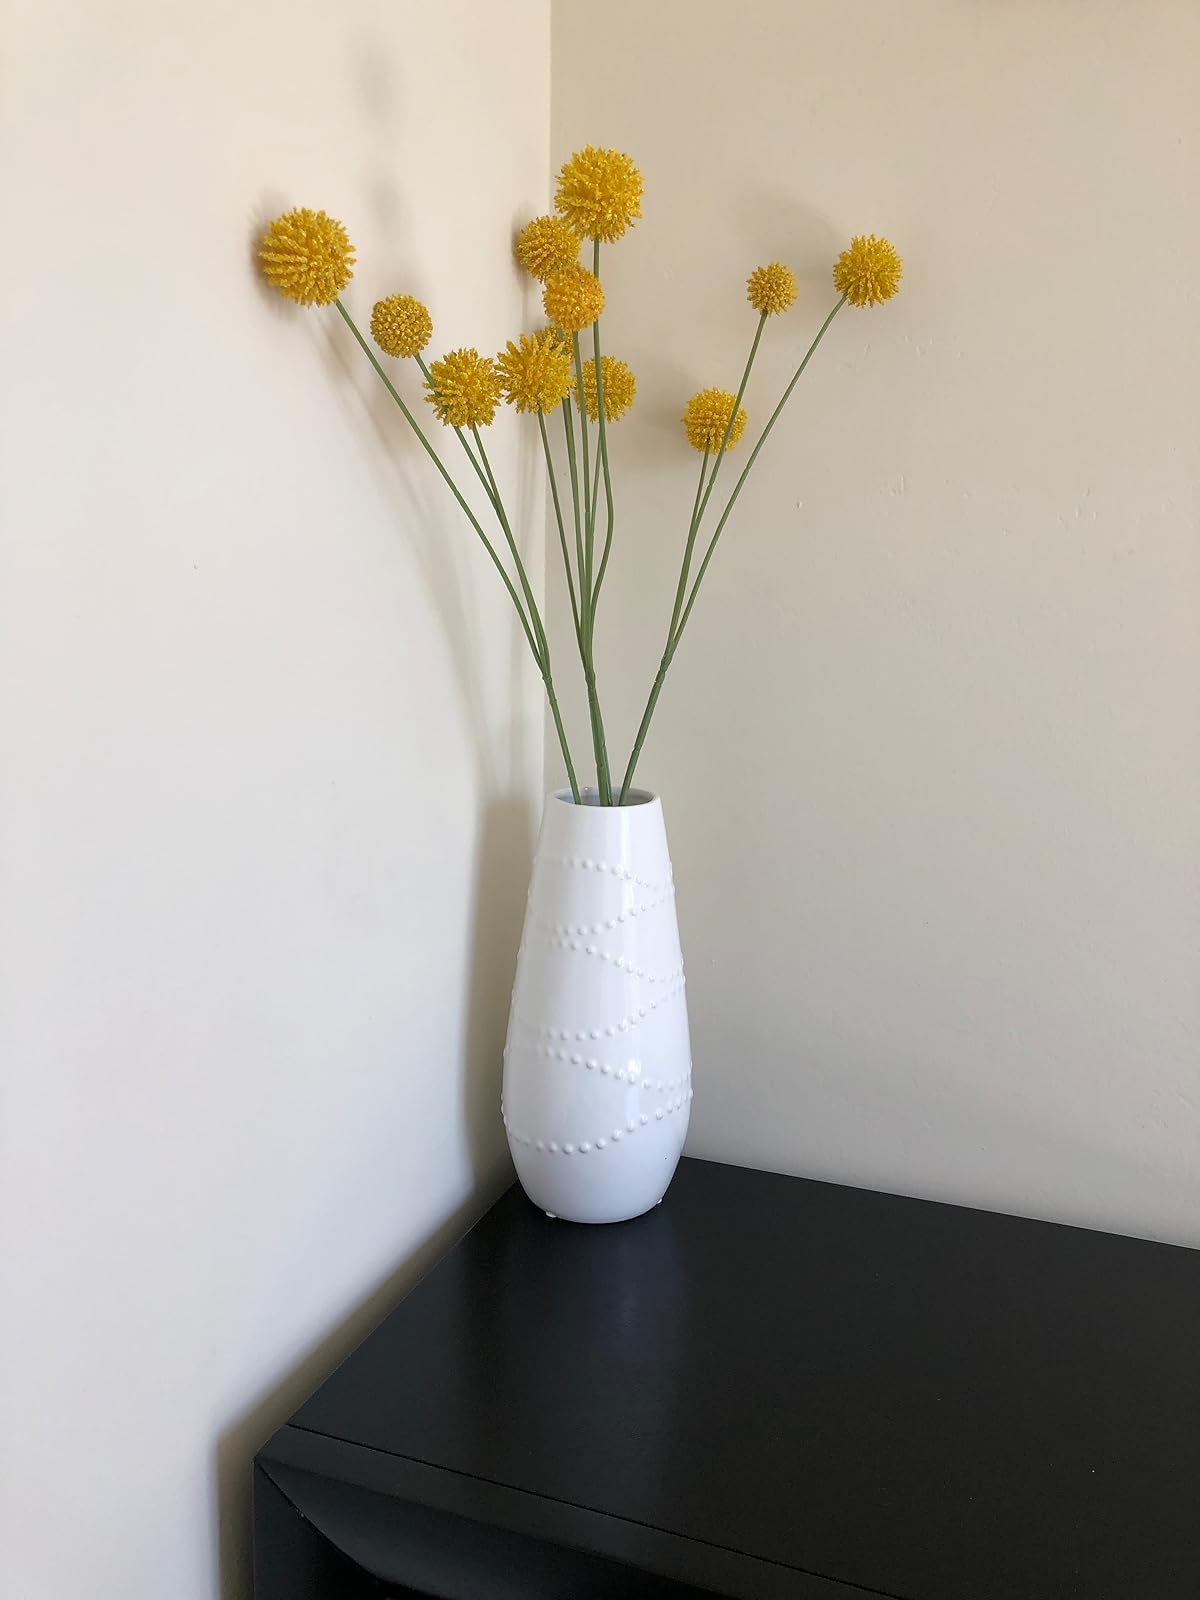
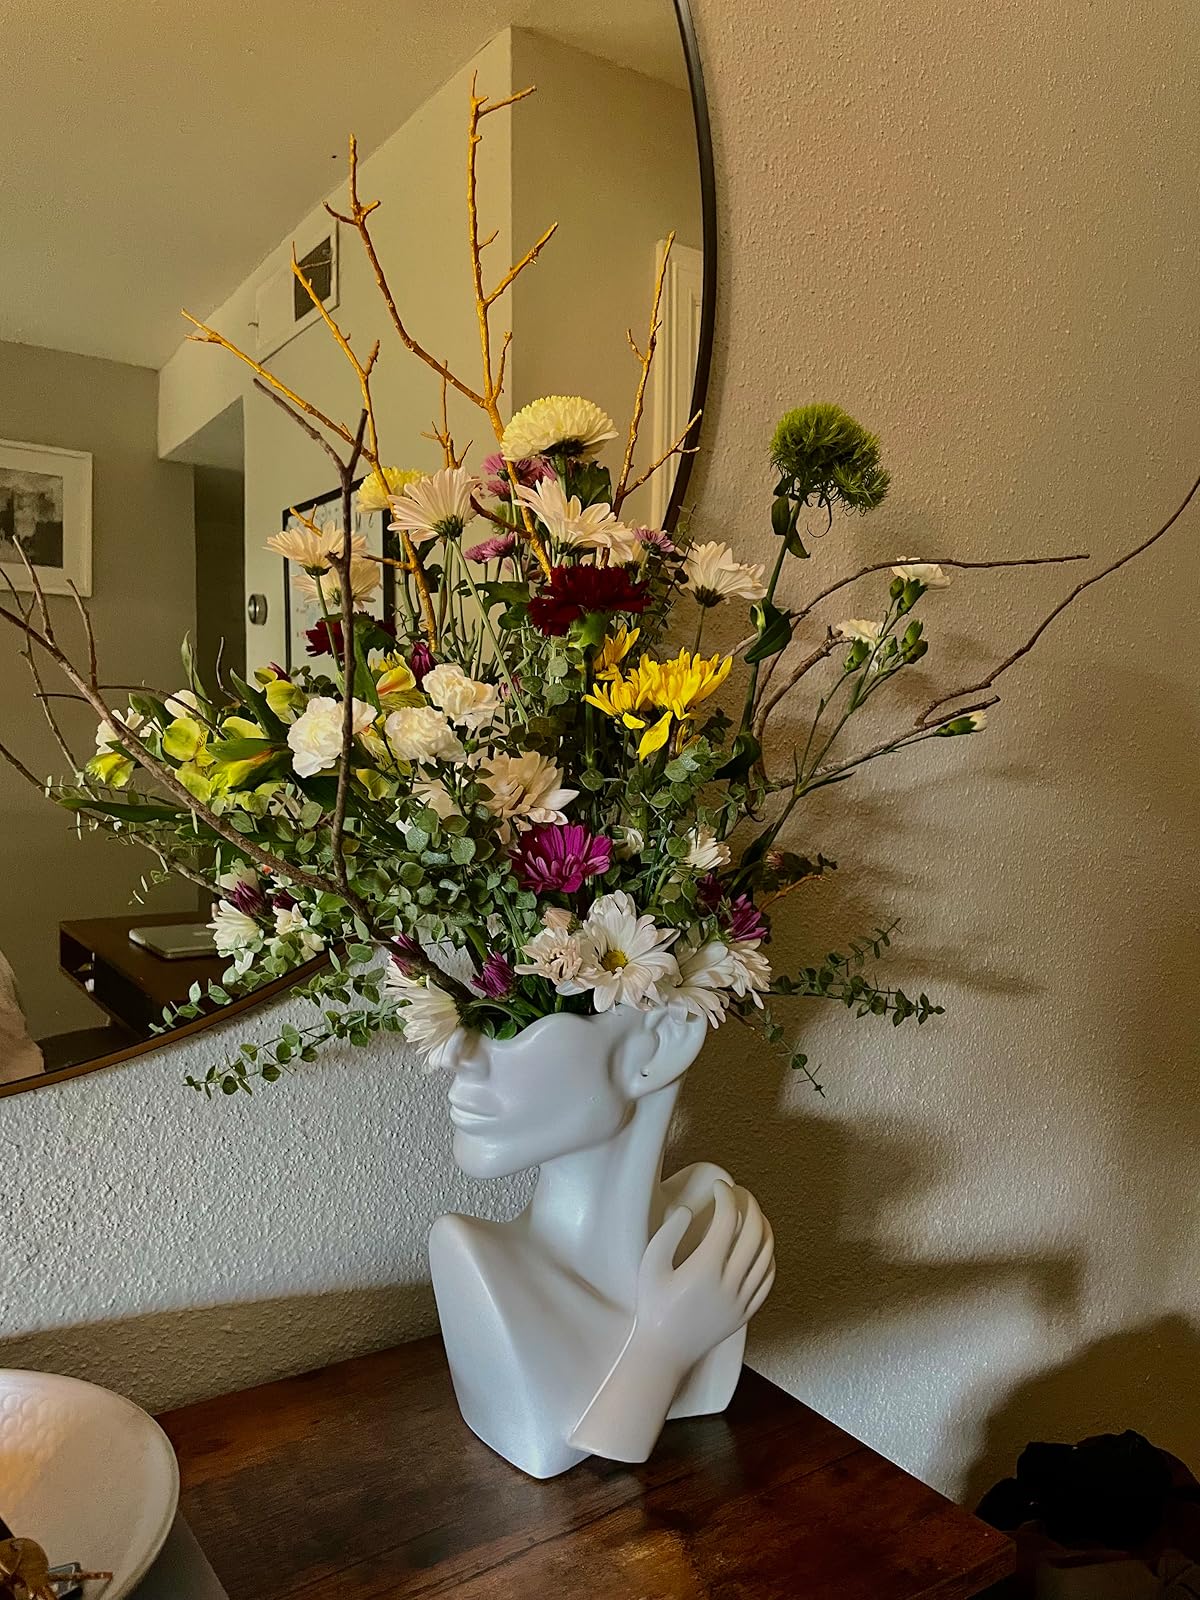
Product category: vase
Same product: no